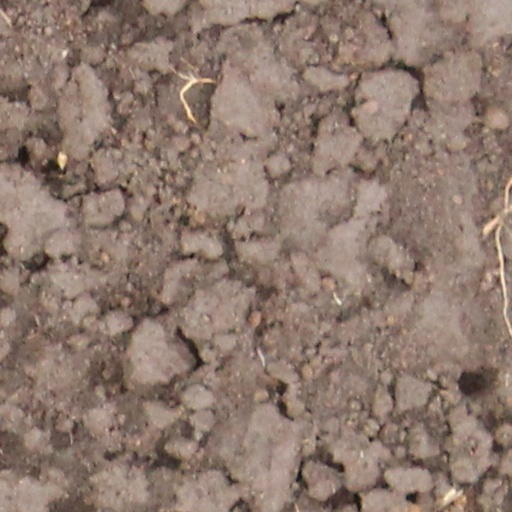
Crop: wheat